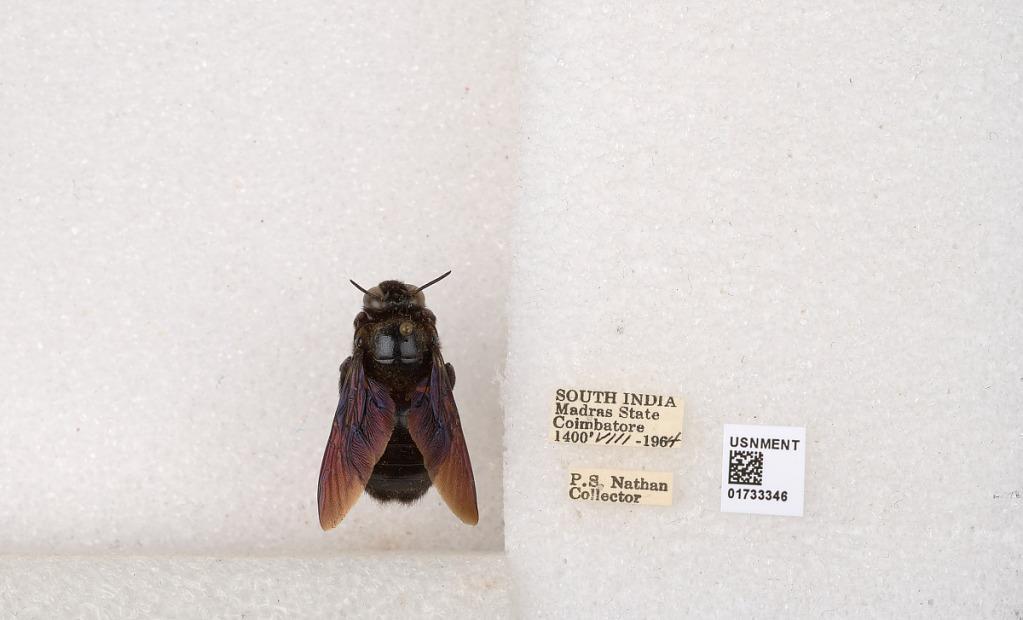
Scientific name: Xylocopa (Ctenoxylocopa) fenestrata (Fabricius)
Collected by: P. Nathan
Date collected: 1964-8-1
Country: India
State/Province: Tamil Nadu
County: Coimbatore
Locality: Coimbatore